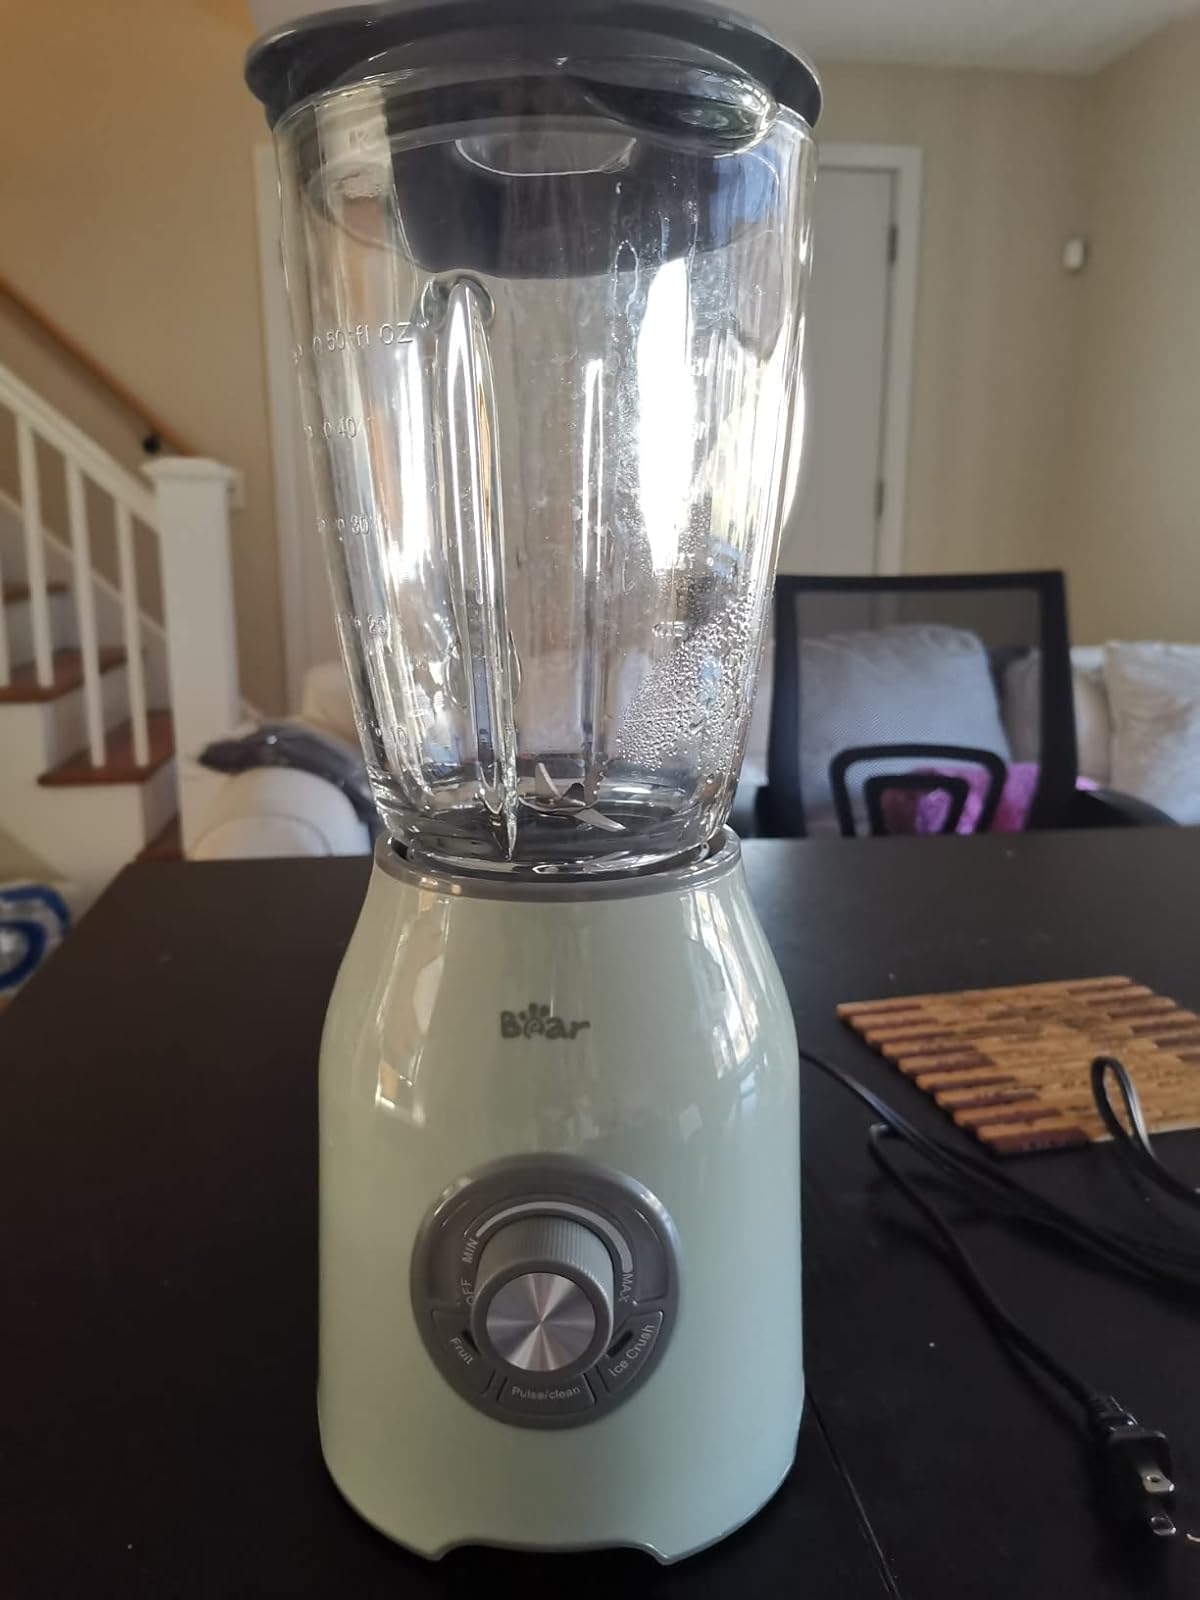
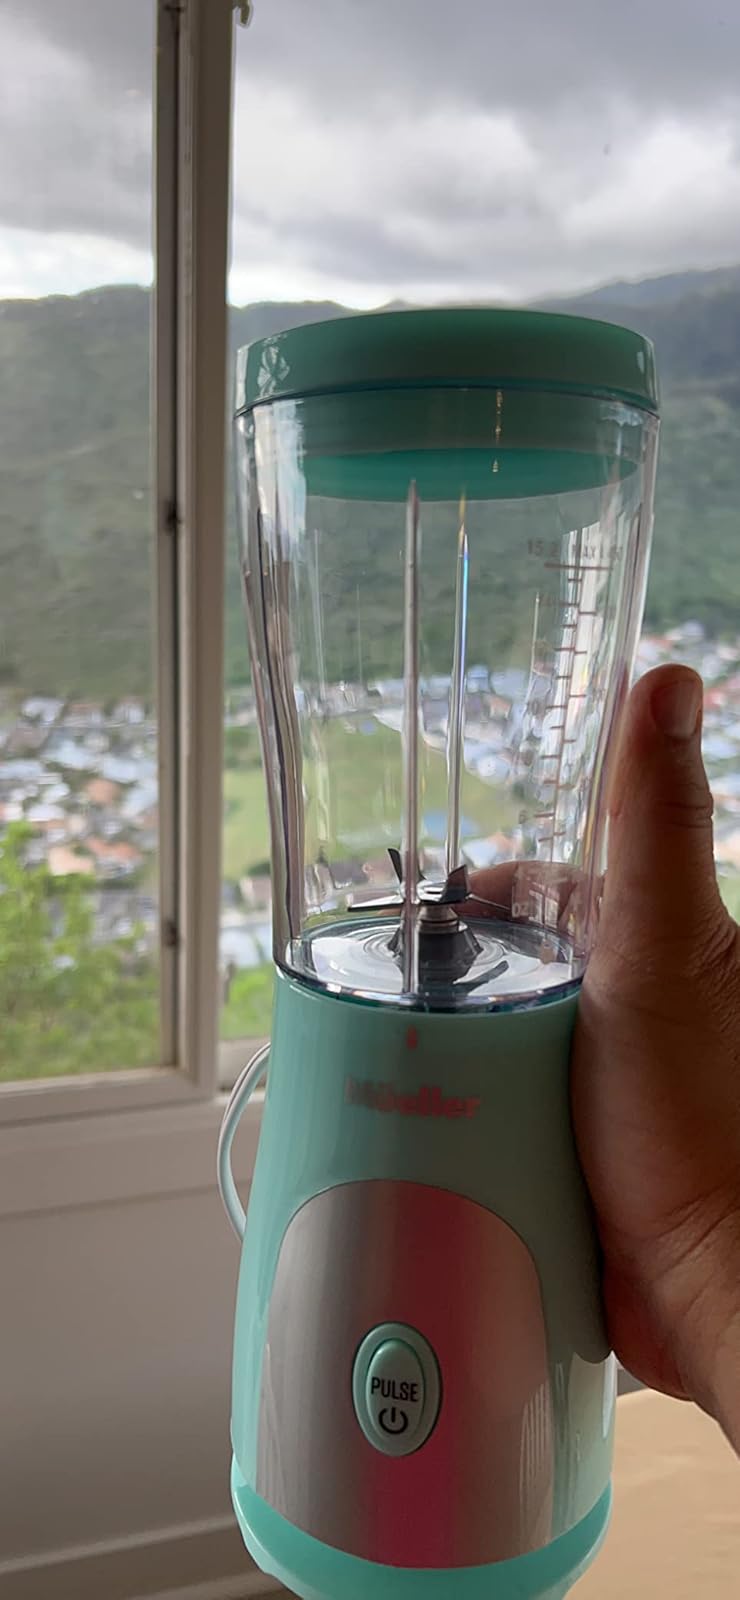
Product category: items_blender
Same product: no